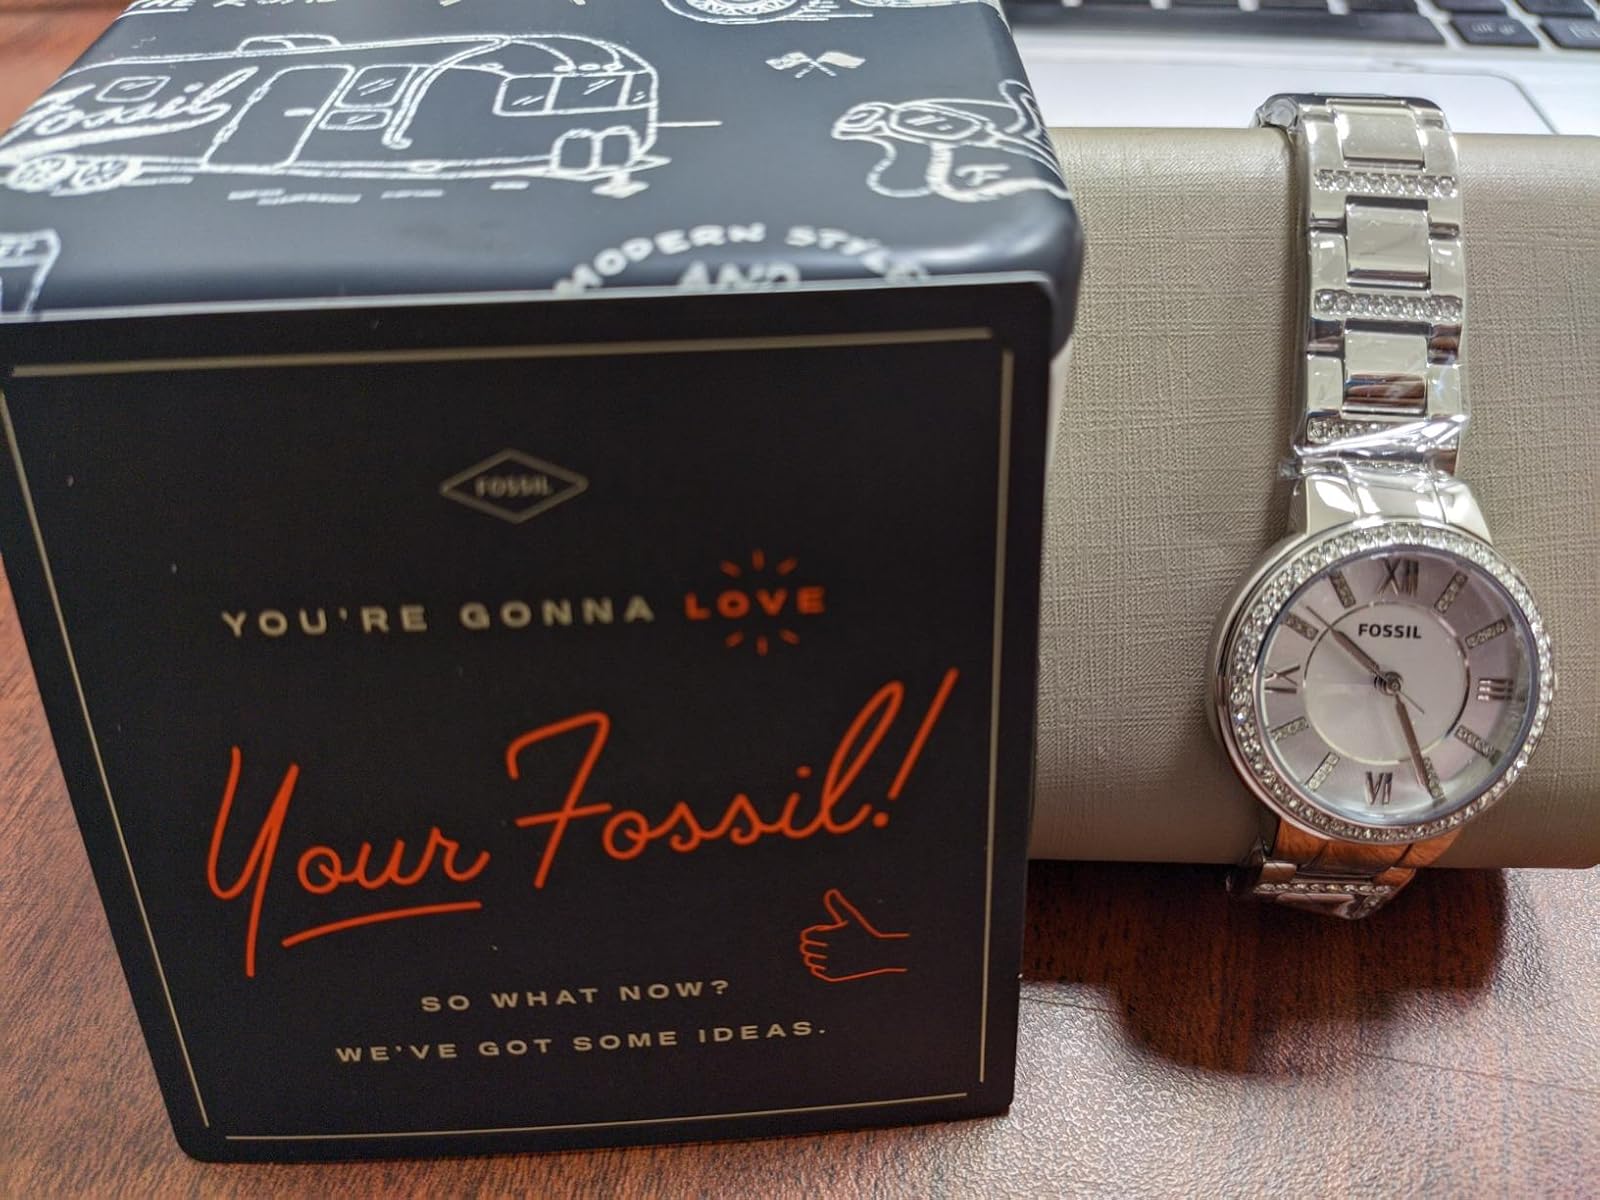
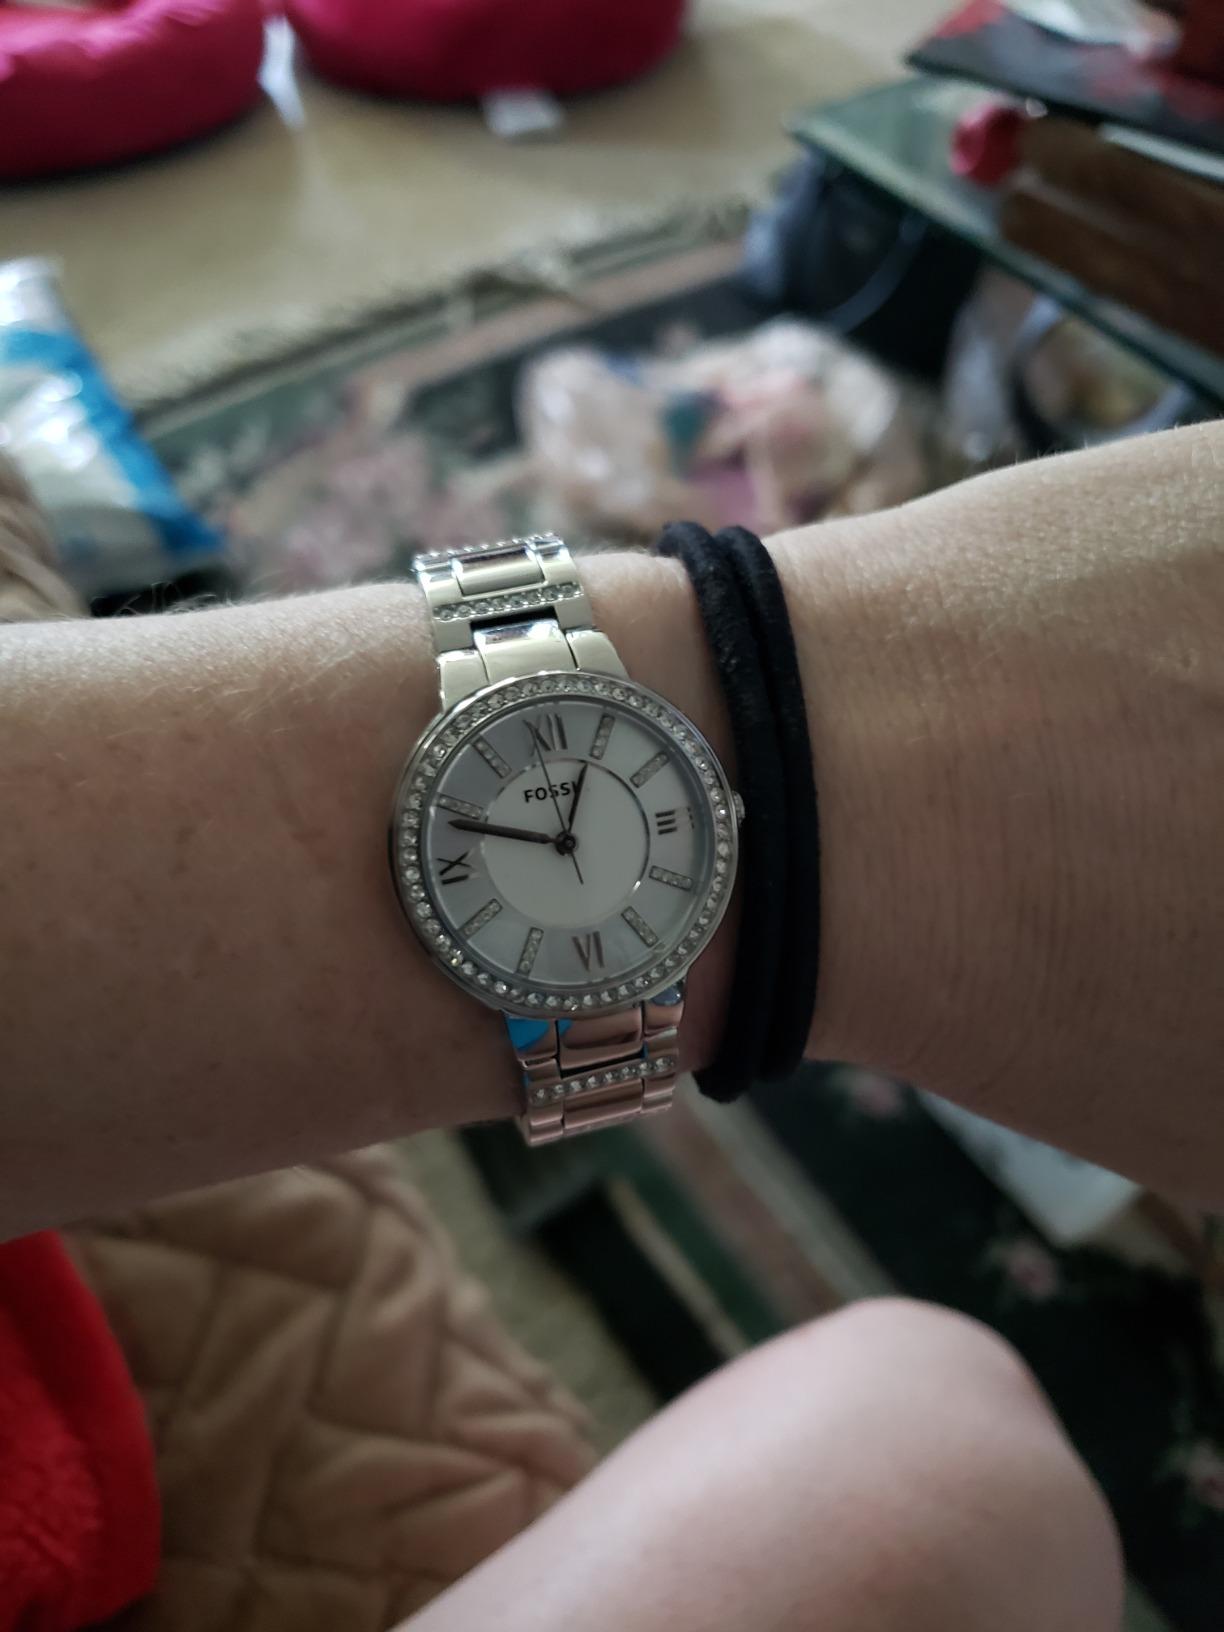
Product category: accessories_watch
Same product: yes